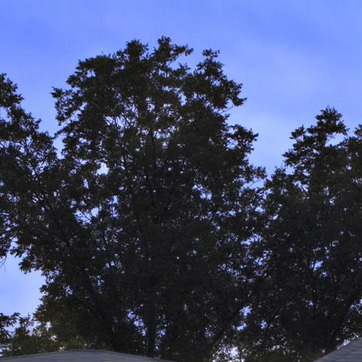
Material: foliage